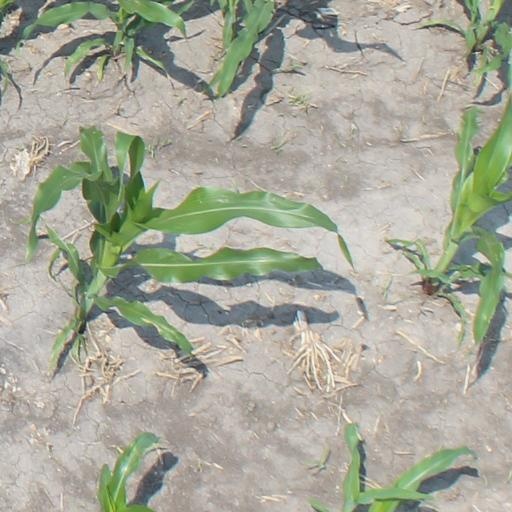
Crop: maize; corn